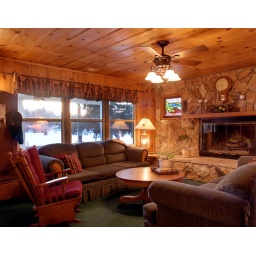
Original knotty pine and rock fireplace in the cozy living room